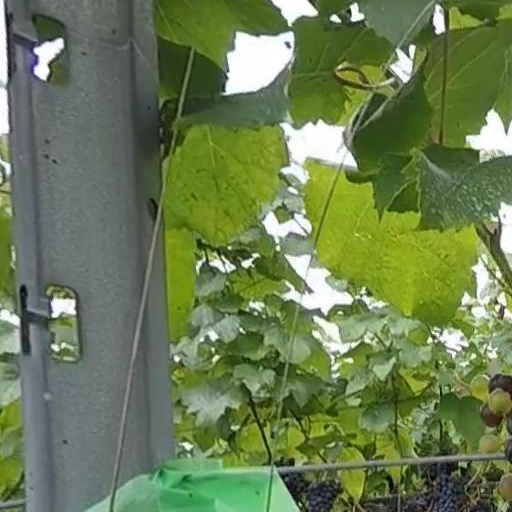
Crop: grape